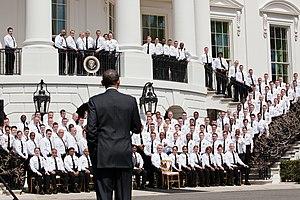
L’United States Secret Service ou simplement « Secret Service » est une agence gouvernementale dépendant du département de la Sécurité intérieure des États-Unis. Jusqu'en mars 2003, elle dépendait du département du Trésor.